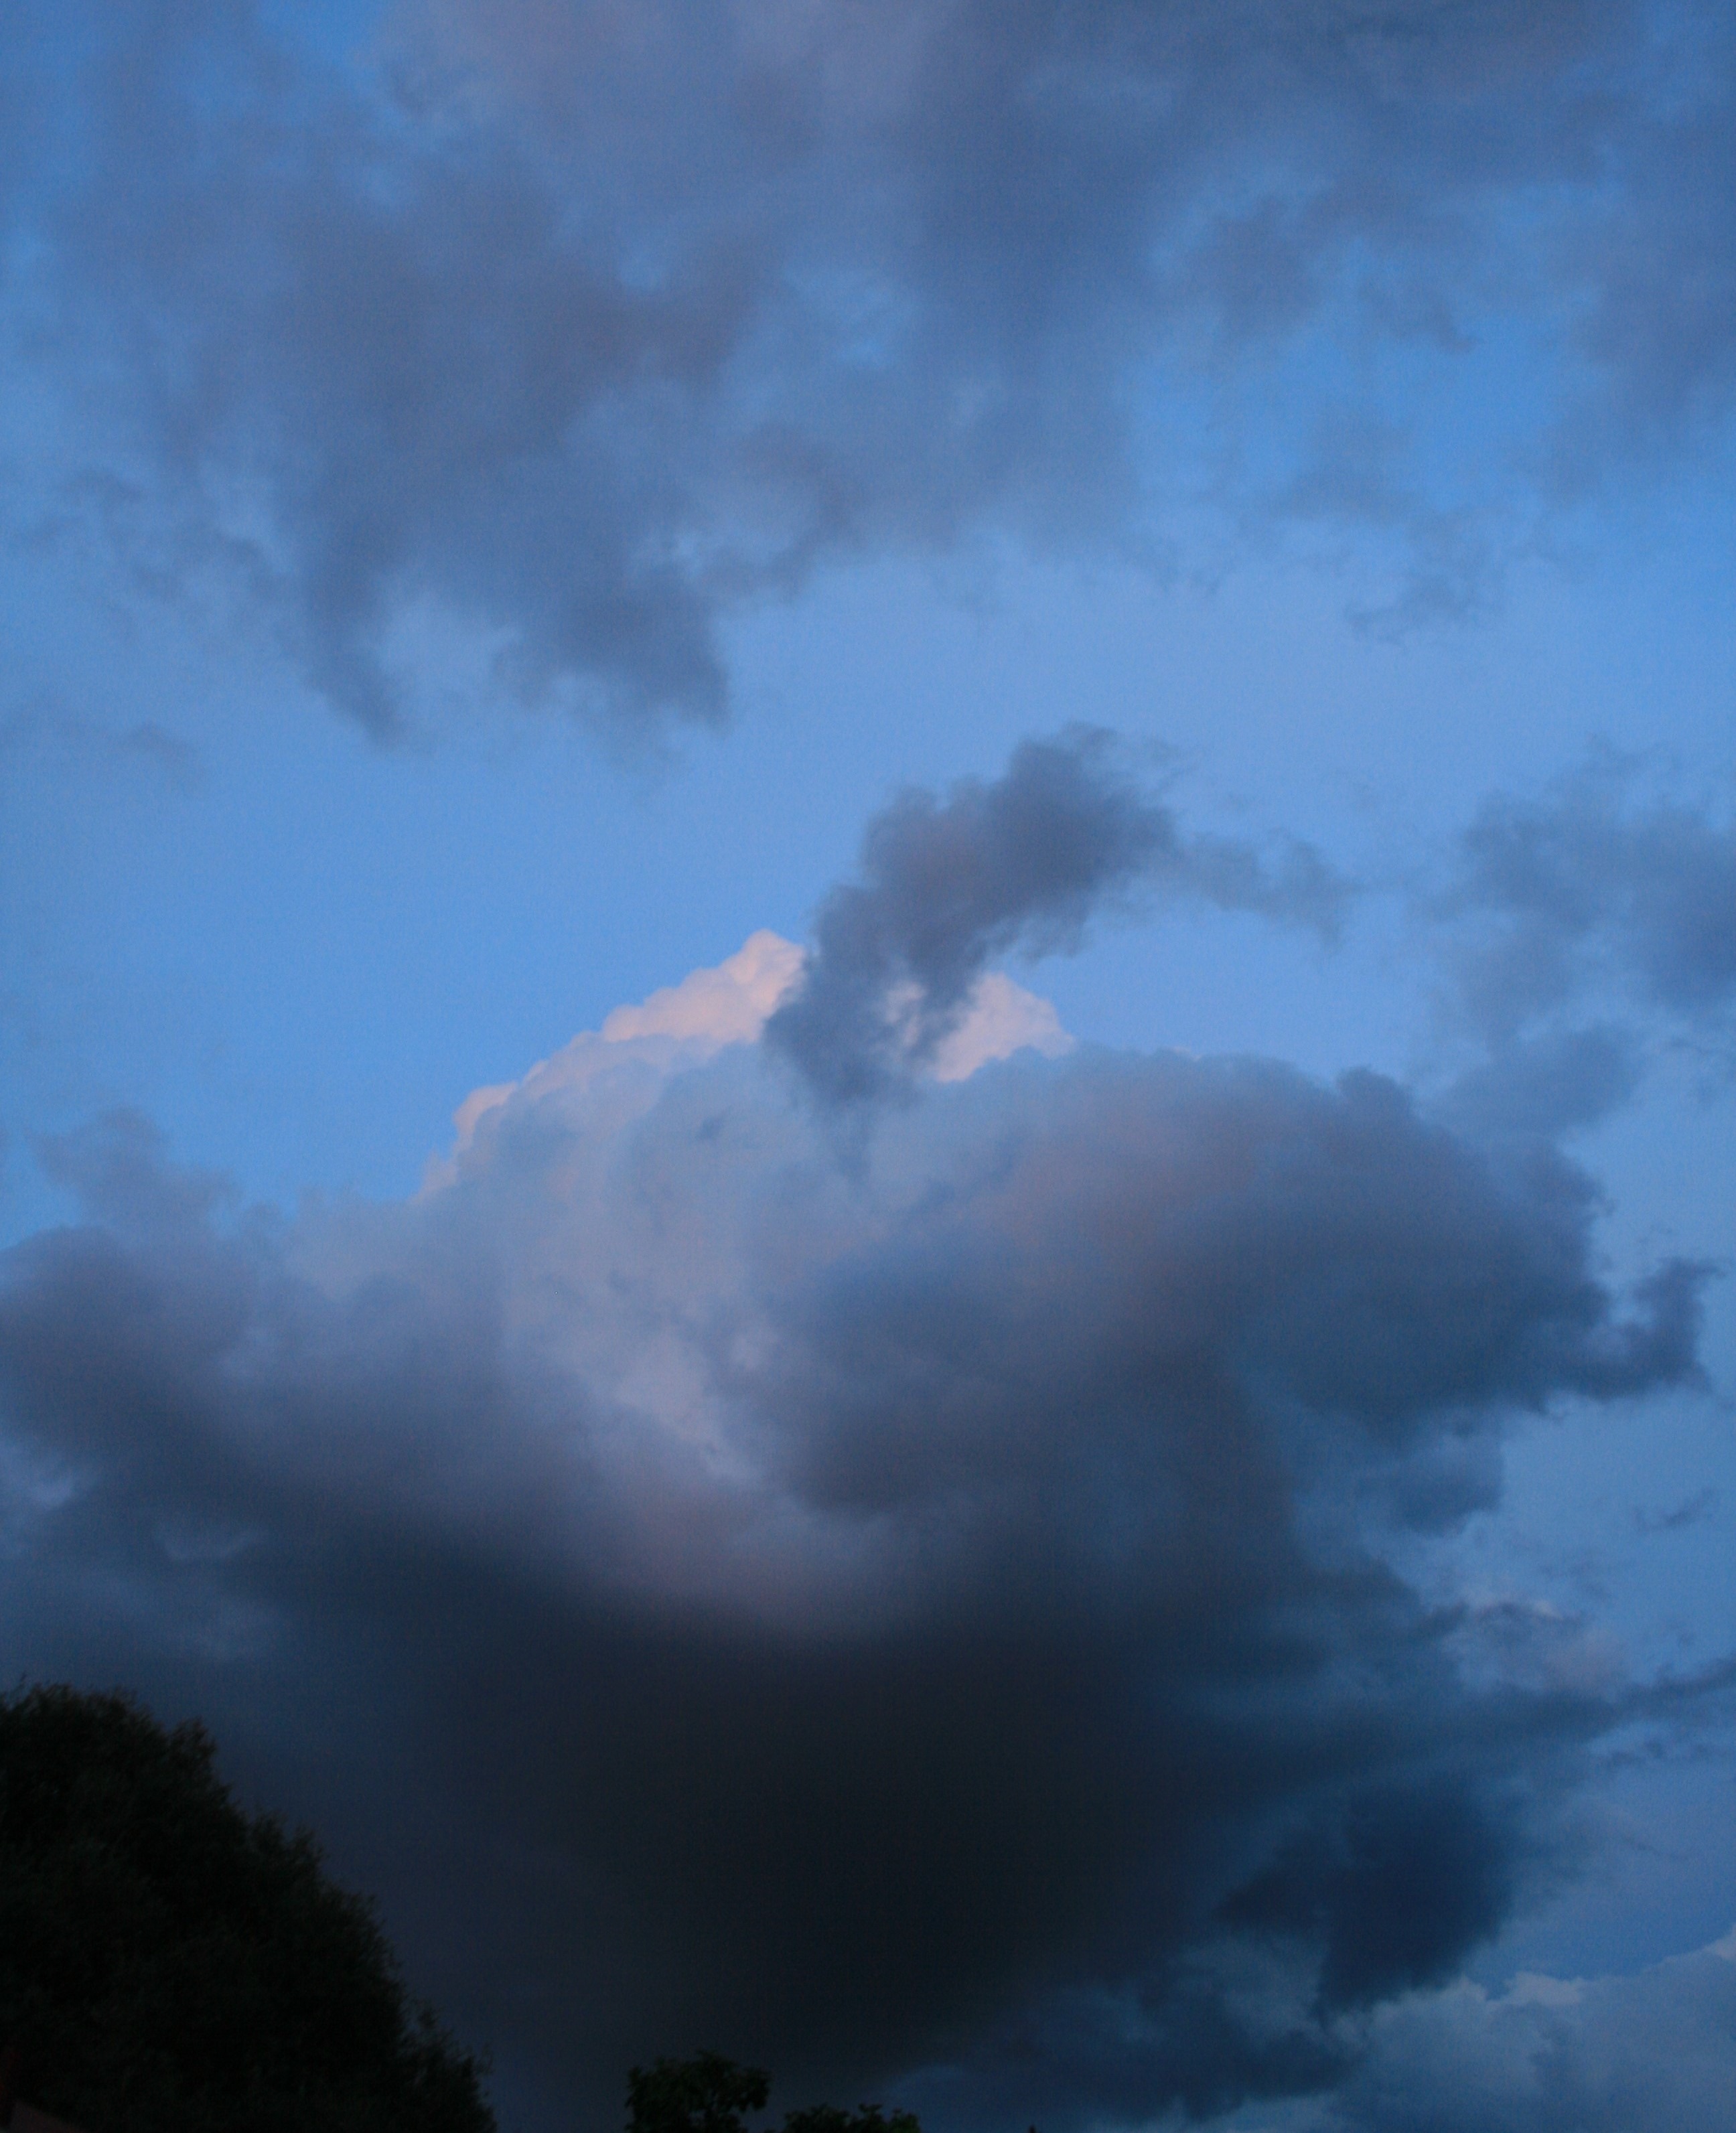
light, cloud, sky, spiral, atmosphere, dark, weather, cumulus, swirling, sweeping, meteorological phenomenon